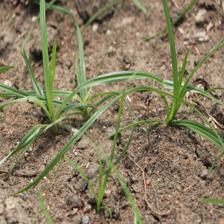
Label: Grass